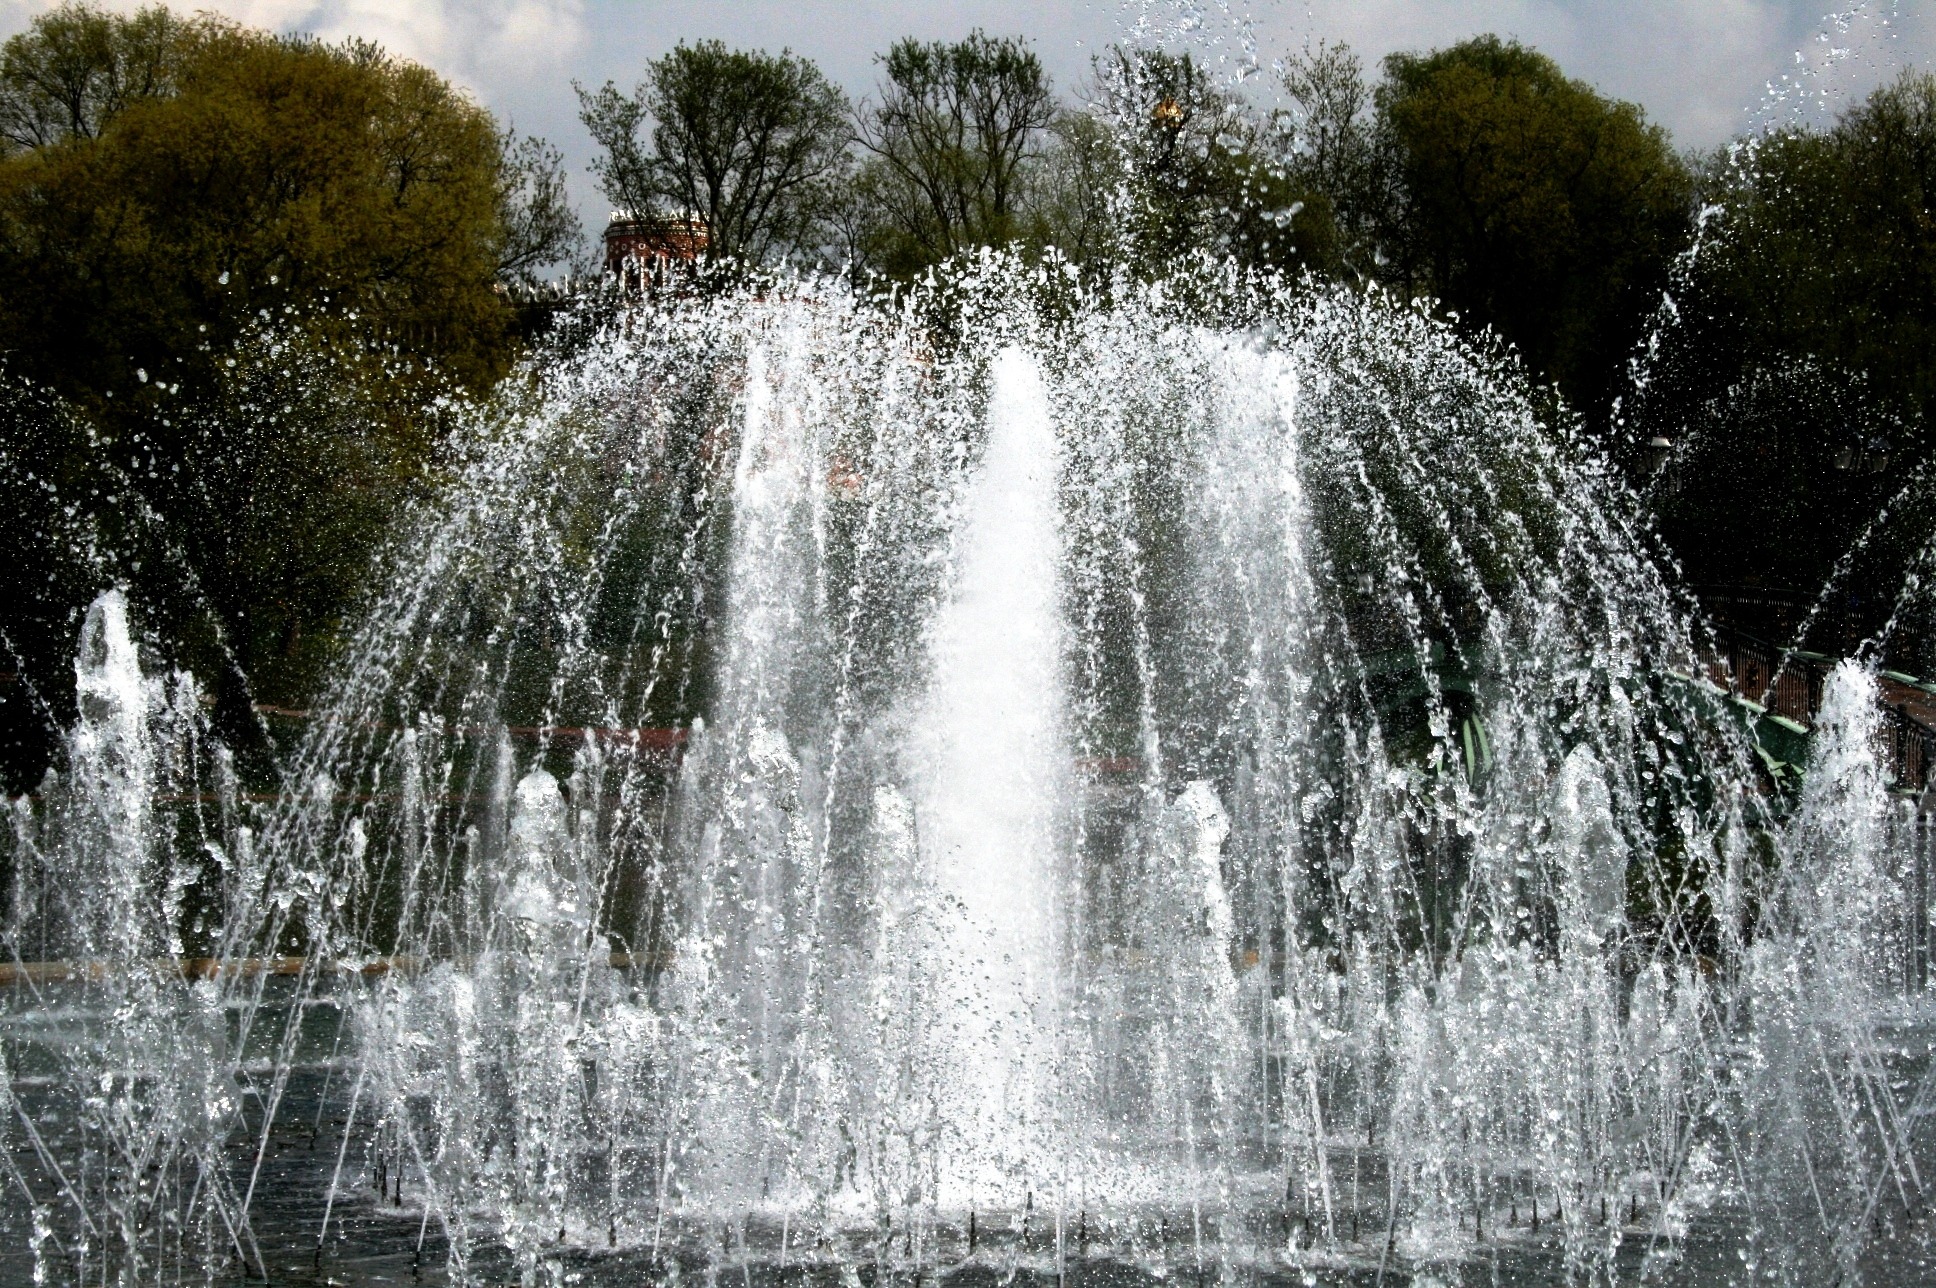
water, waterfall, winter, ice, season, trees, fountain, wasserfall, fountains, water feature, freezing, spraying, joyous, spouting, royal ponds